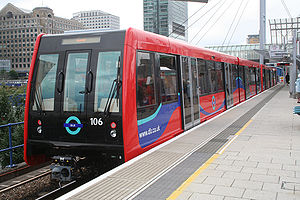
Docklands Light Railway / Nuværende system / Rullende materiel
B07-materiel på Poplar Station.
Docklands Light Railway er et fuldautomatisk minimetrosystem, der åbnede i 1987 for at servicere byudviklingen i Londons Docklands-område. Det dækker adskillige områder af London og strækker sig mod nord til Stratford, mod syd til Lewisham, mod vest til Tower Gateway og Bank i finansdistriktet City of London, og mod øst til Beckton, London City Airport og Woolwich Arsenal.